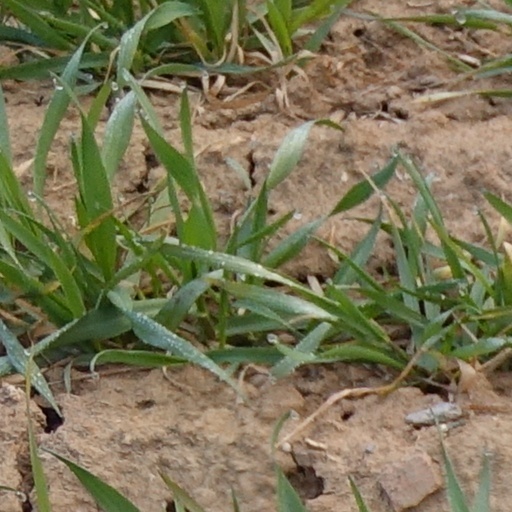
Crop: wheat